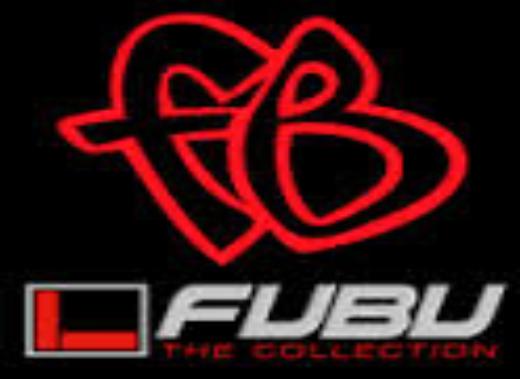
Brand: FUBU
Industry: Clothes